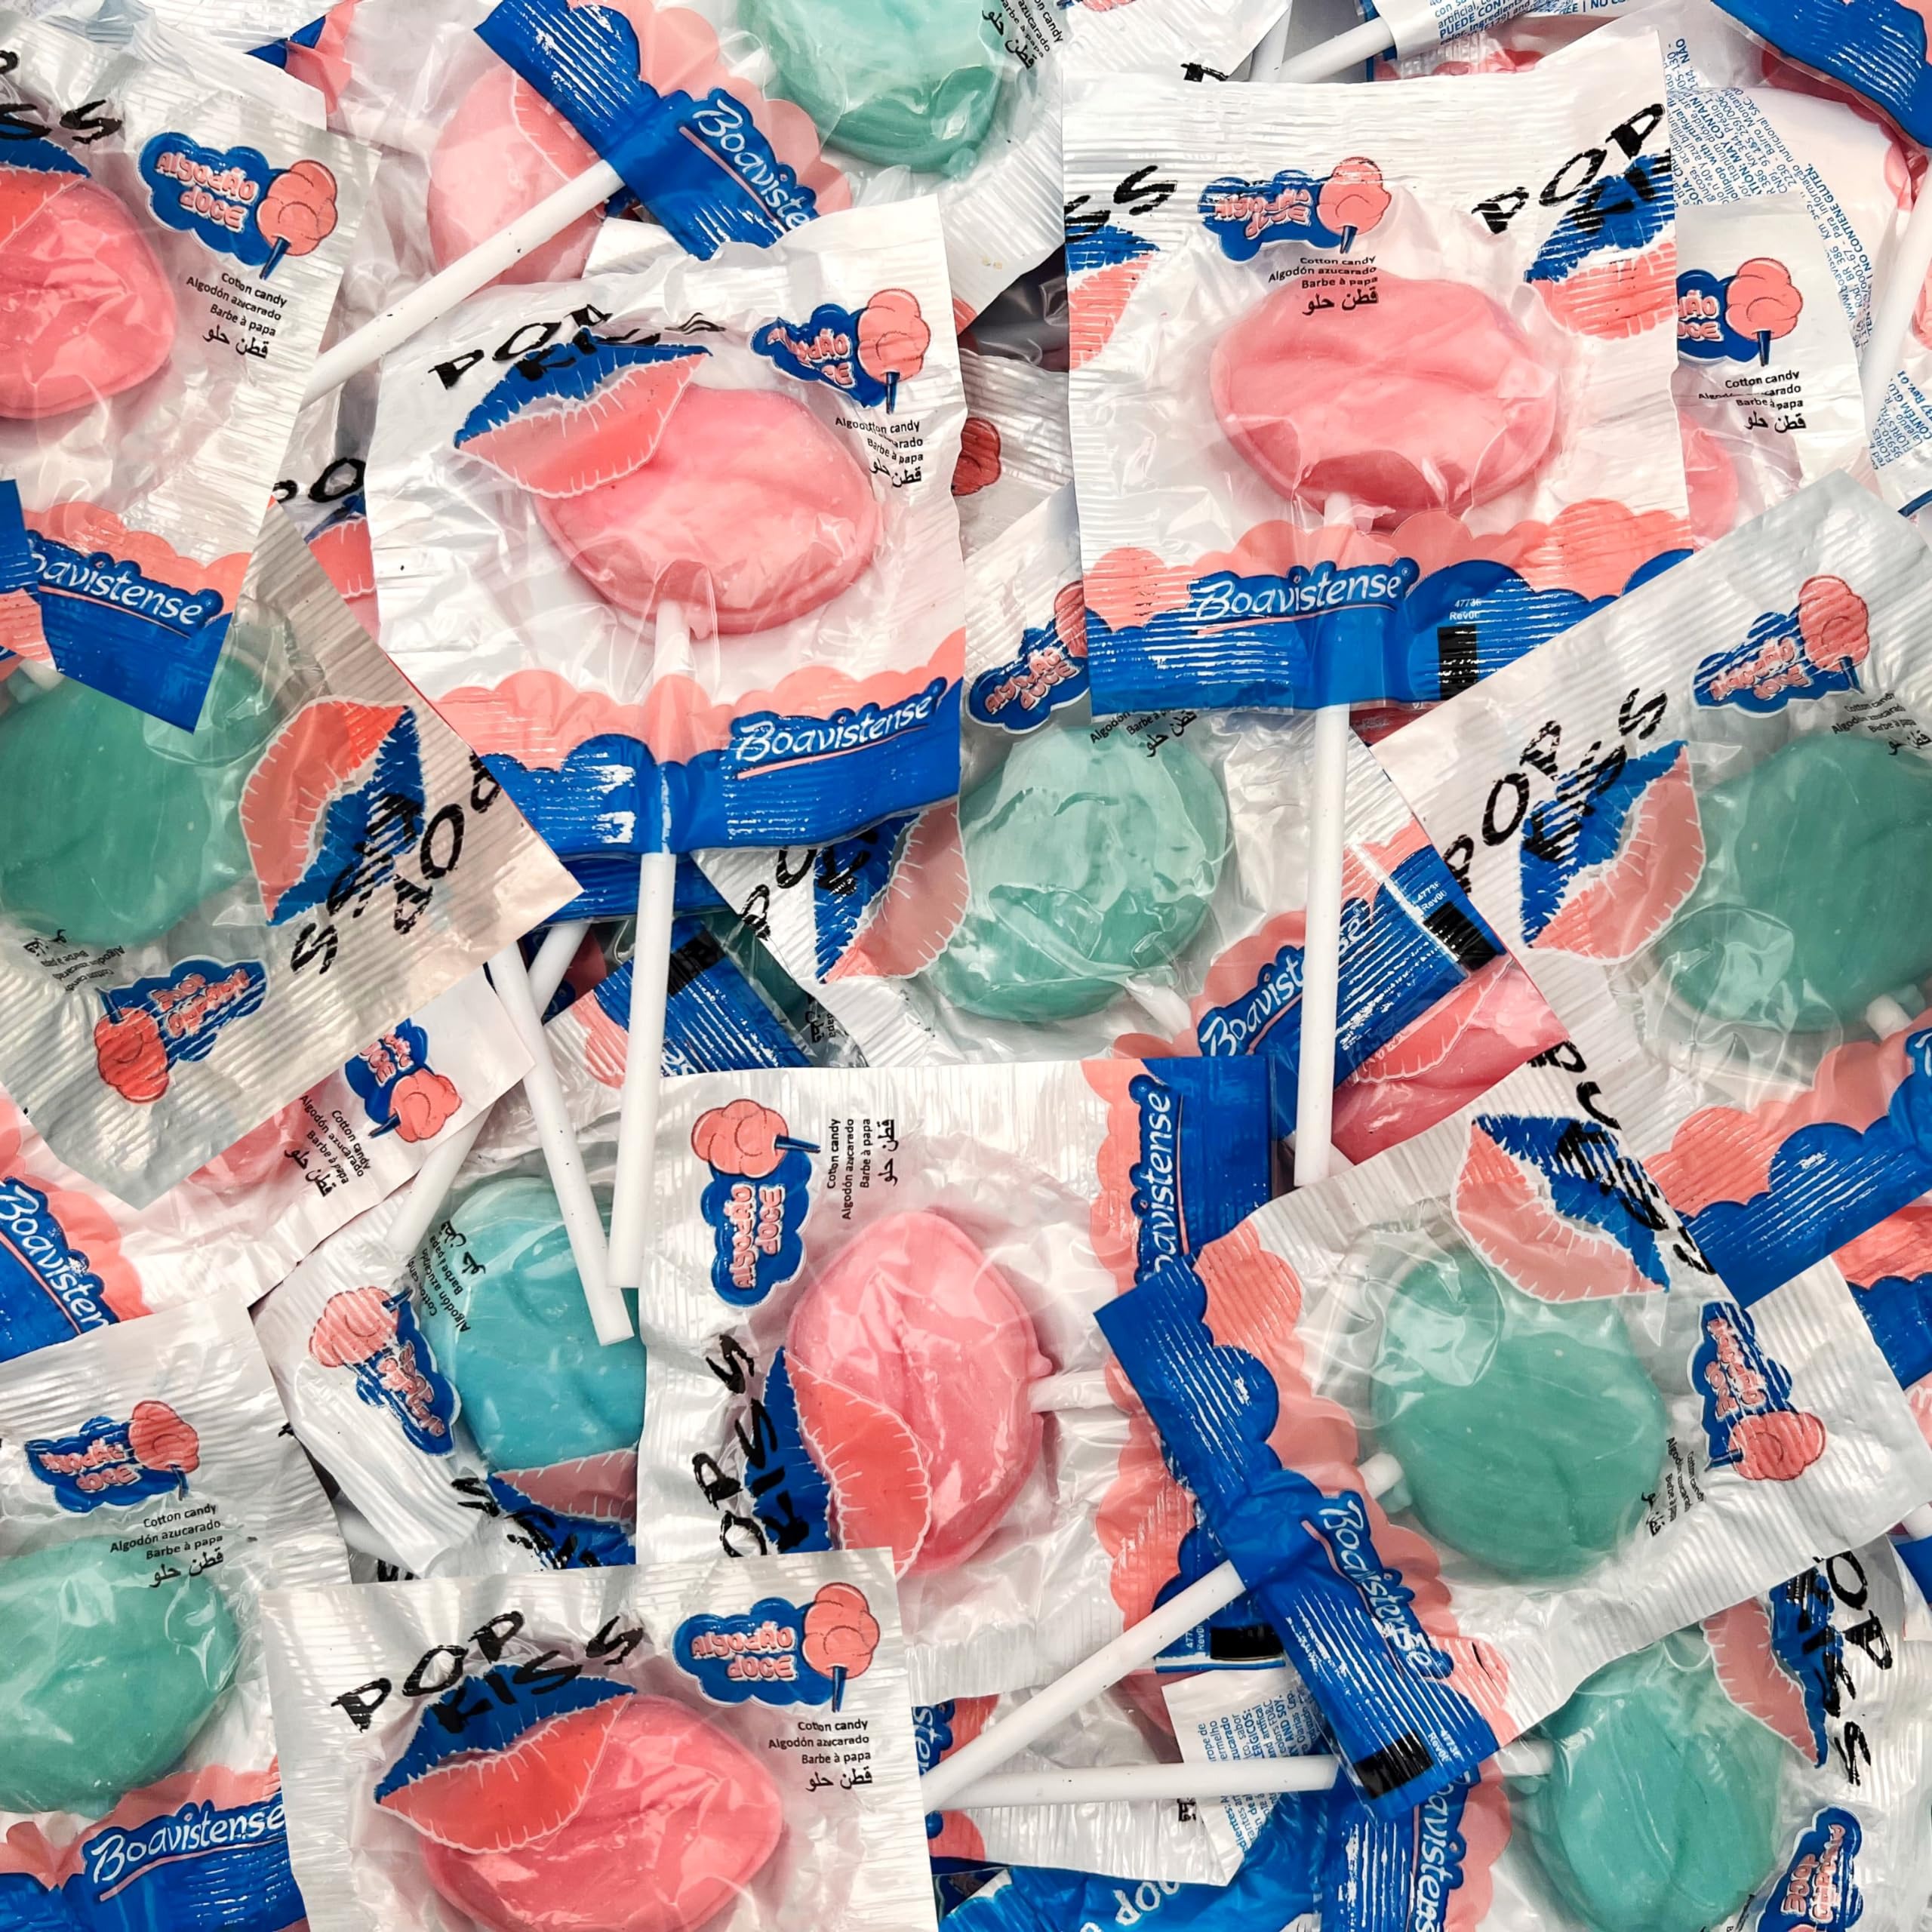
Item Name: Lip-Shaped Lollipops - 2 Pound Bulk Pack (About 90 Count) - Cotton Candy Flavor - Blue and Pink Pops
Bullet Point 1: Lip-Shaped Pops Valentine's Day Candy; 2-pound bulk pack; approximately 90 individually wrapped pieces per order
Bullet Point 2: Embrace the whimsy of love with our charming lollipops that combine the sweetness of cotton candy flavor with the enchanting allure of pink and blue hues
Bullet Point 3: These delightful lollipops are not just a treat for the taste buds; they're a playful expression of affection, perfect for spreading joy on the most romantic day of the year
Bullet Point 4: Adding an extra touch of sentiment, these Lips Lollipops feature a special "From To" inscription; personalize your sweet gesture by writing a message directly on the lollipop, creating a unique and heartwarming token of affection
Bullet Point 5: Whether you're gifting to a significant other, a cherished friend, or family member, this candy adds a layer of personal connection to your Valentine's Day celebration
Product Description: This 2-pound bag is packed with 90 blue and pink cotton candy-flavored Lip Lollipops
Value: 32.0
Unit: Ounce

Price: 17.99